John Livingston Nevius

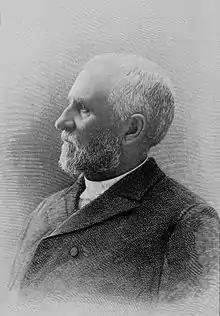
John Livingston Nevius

John Livingston Nevius (4 March 1829 – 19 October 1893) was an American Protestant missionary in China for forty years, appointed by the American Presbyterian Mission; his ideas on mission organization were also very important in the spread of the church in Korea. He wrote several books on the themes of Chinese religions, customs and social life, and missionary work.